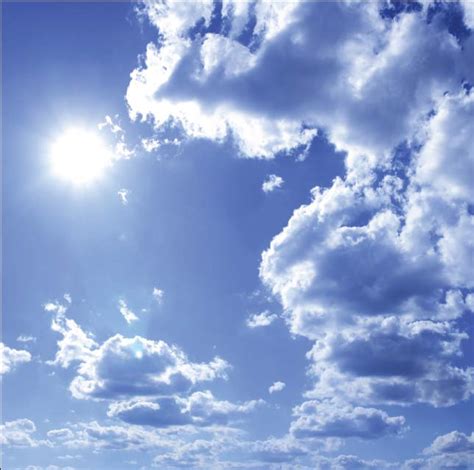
Weather: cloudy or overcast